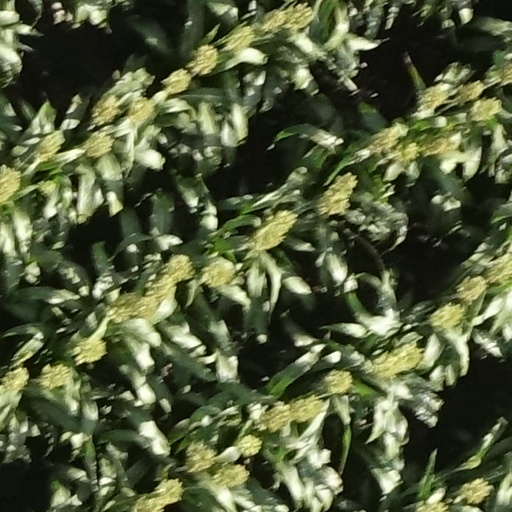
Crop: sorghum